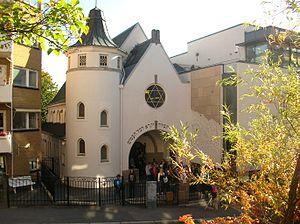
Selon un sondage Eurobarometer datant de 2018, 19 % « croient que Dieu existe » dont 17 % sont très religieux. Selon un autre sondage, de Gallup, 36 % des Norvégiens sont religieux. C'est la proportion la plus faible des pays occidentaux.